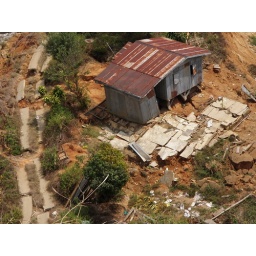
The land under this house and road gave out, and they fell more than 50 meters.